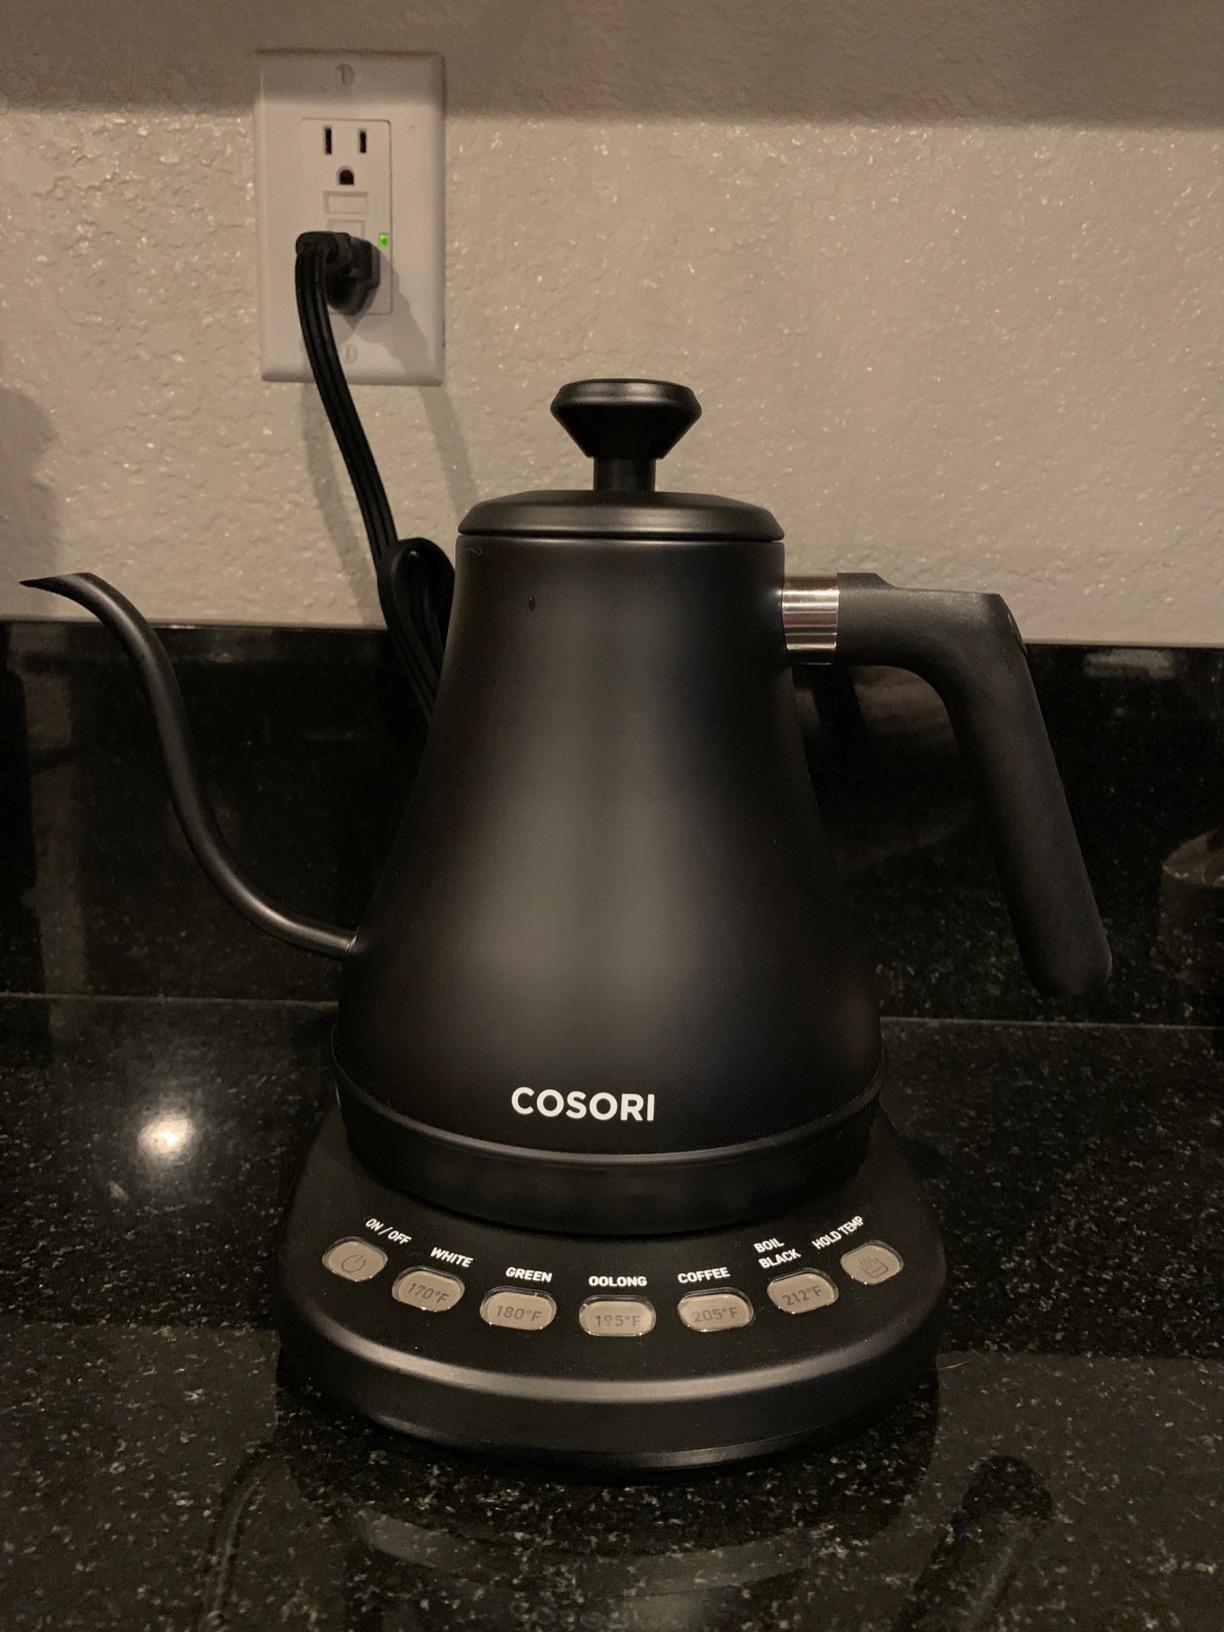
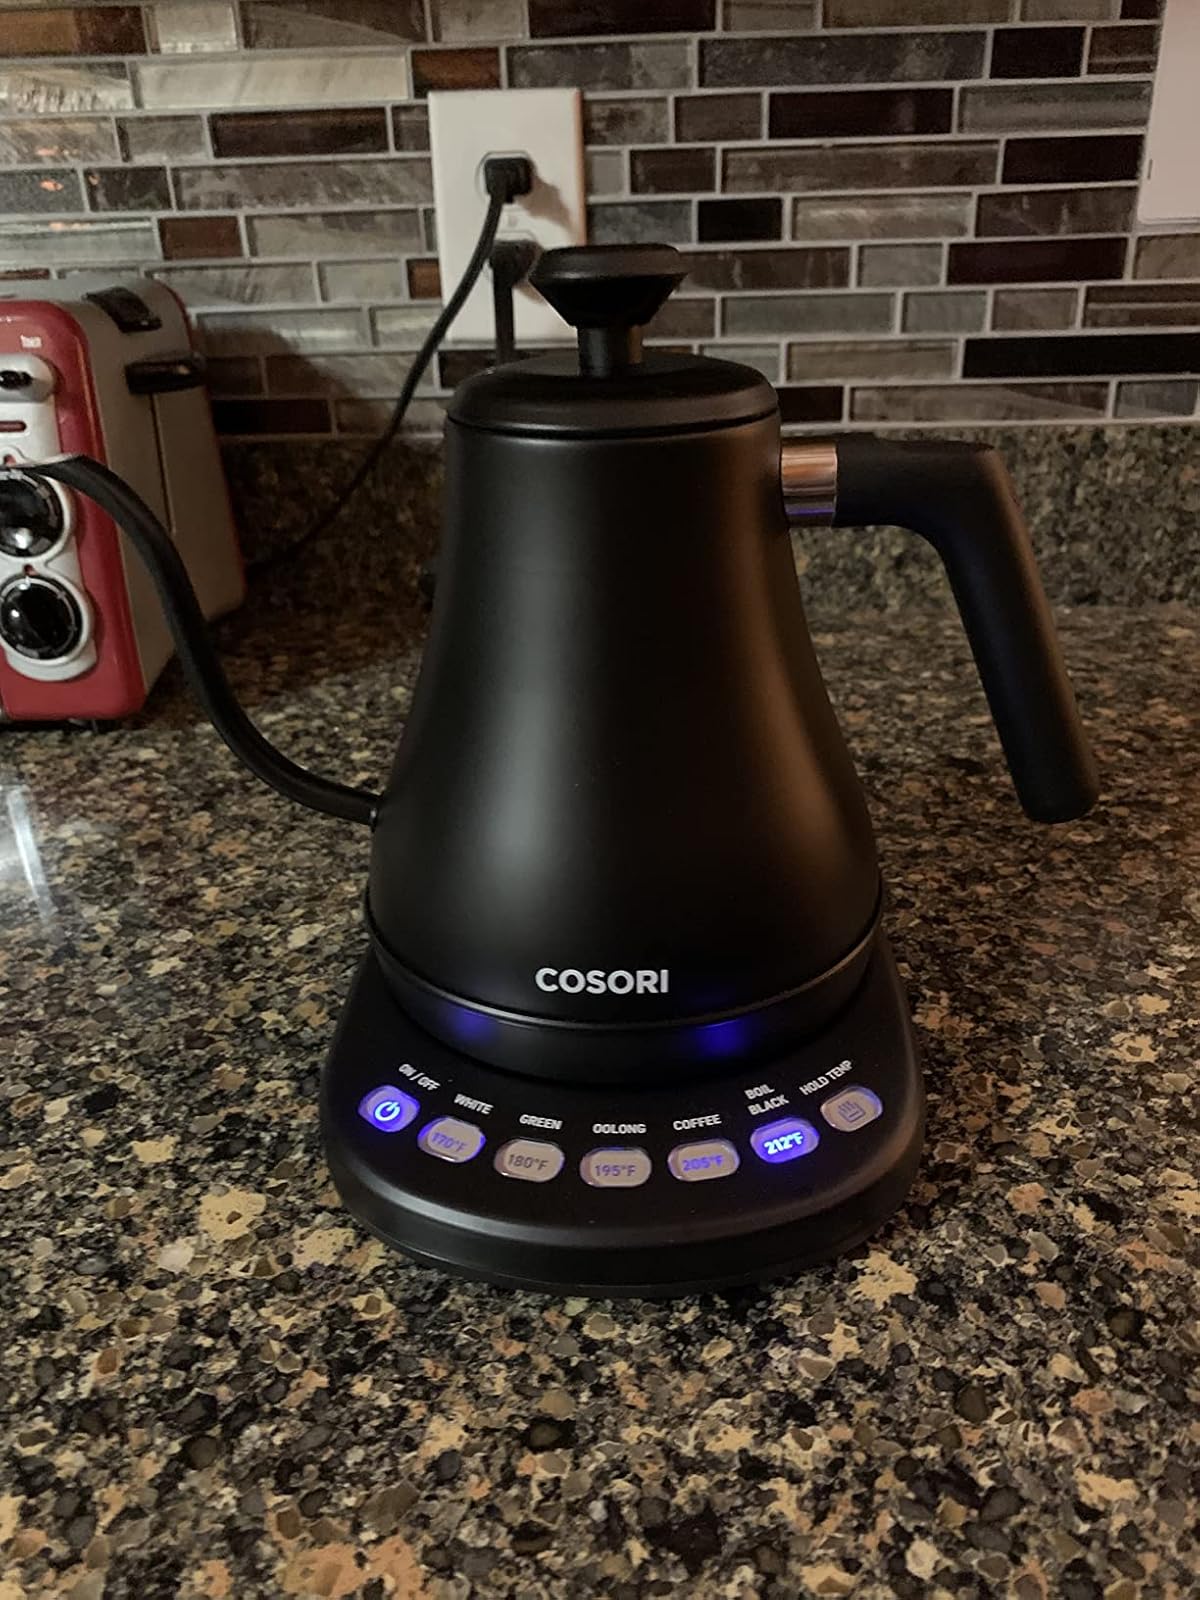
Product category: items_kettle
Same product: yes